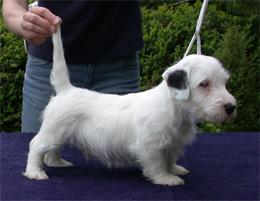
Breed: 211-n000058-Sealyham_terrier